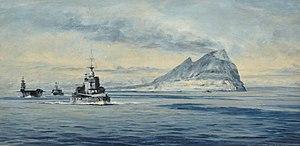
La Force H est une formation navale britannique pendant la Seconde Guerre mondiale. Elle est formée en 1940, pour remplacer la puissance navale française en Méditerranée occidentale, supprimée par l'armistice français avec l'Allemagne nazie.